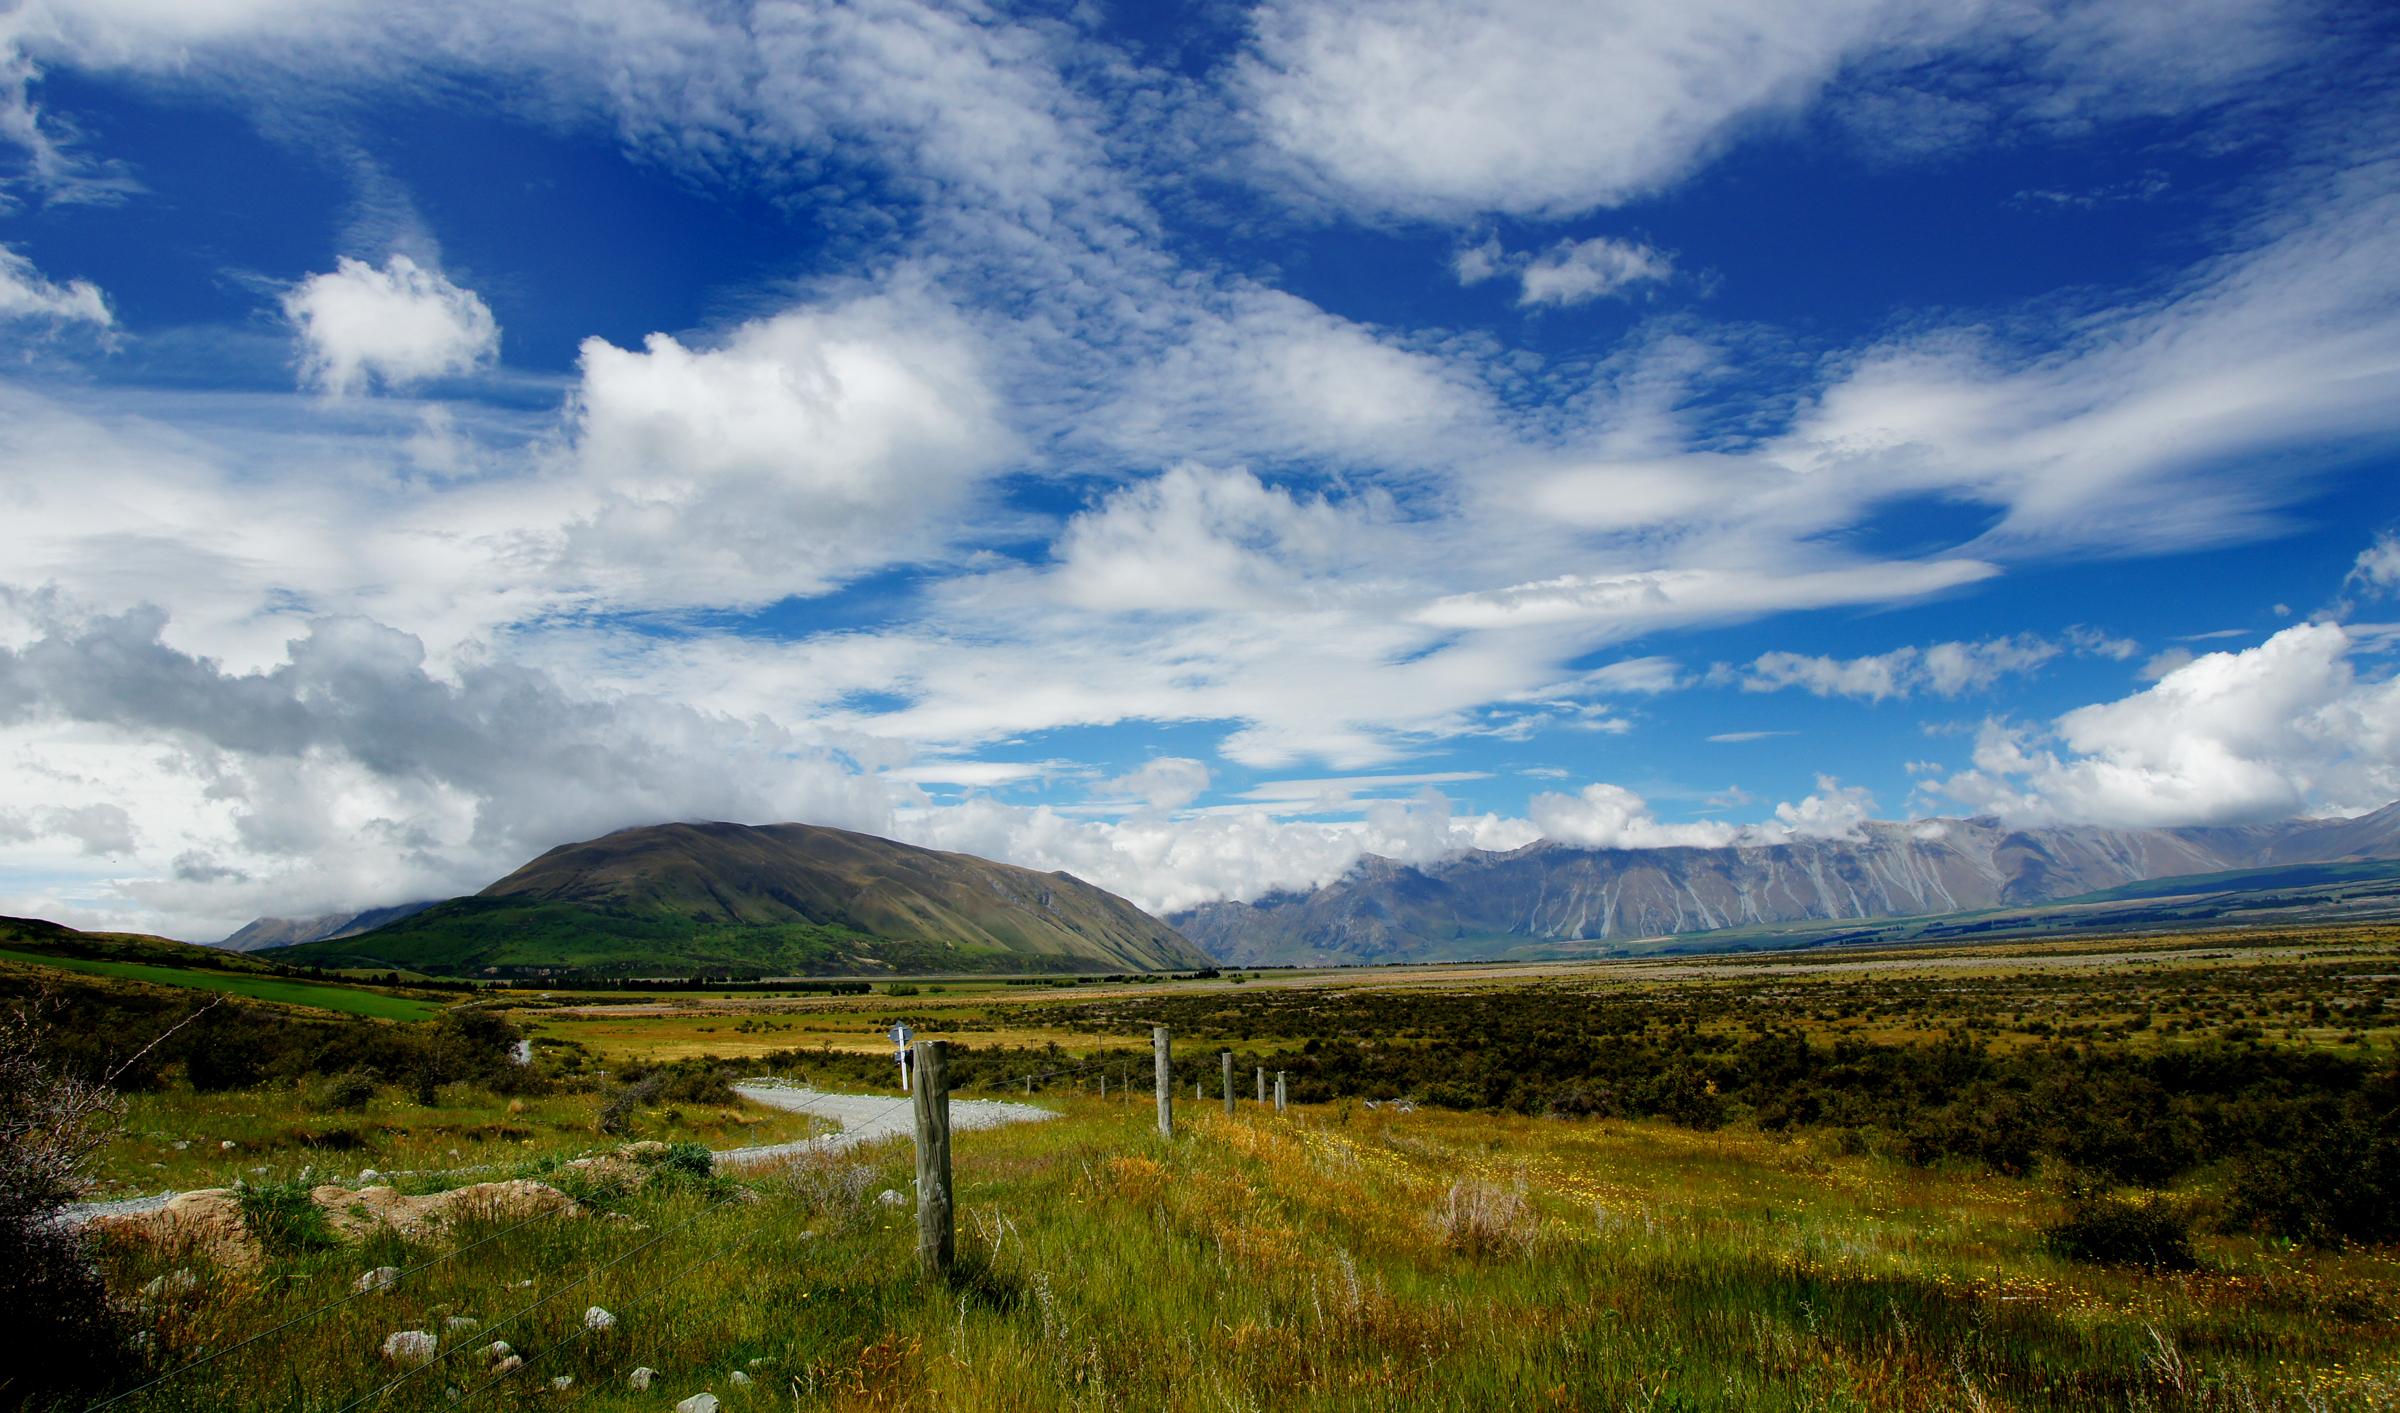
landscape, tree, nature, grass, horizon, wilderness, mountain, cloud, sky, field, meadow, prairie, cloudy, morning, hill, lake, valley, mountain range, rural, reflection, pasture, highland, plain, grassland, plateau, day, flickrelite, fell, habitat, loch, ecosystem, steppe, rural area, landform, meteorological phenomenon, natural environment, geographical feature, atmospheric phenomenon, mountainous landforms